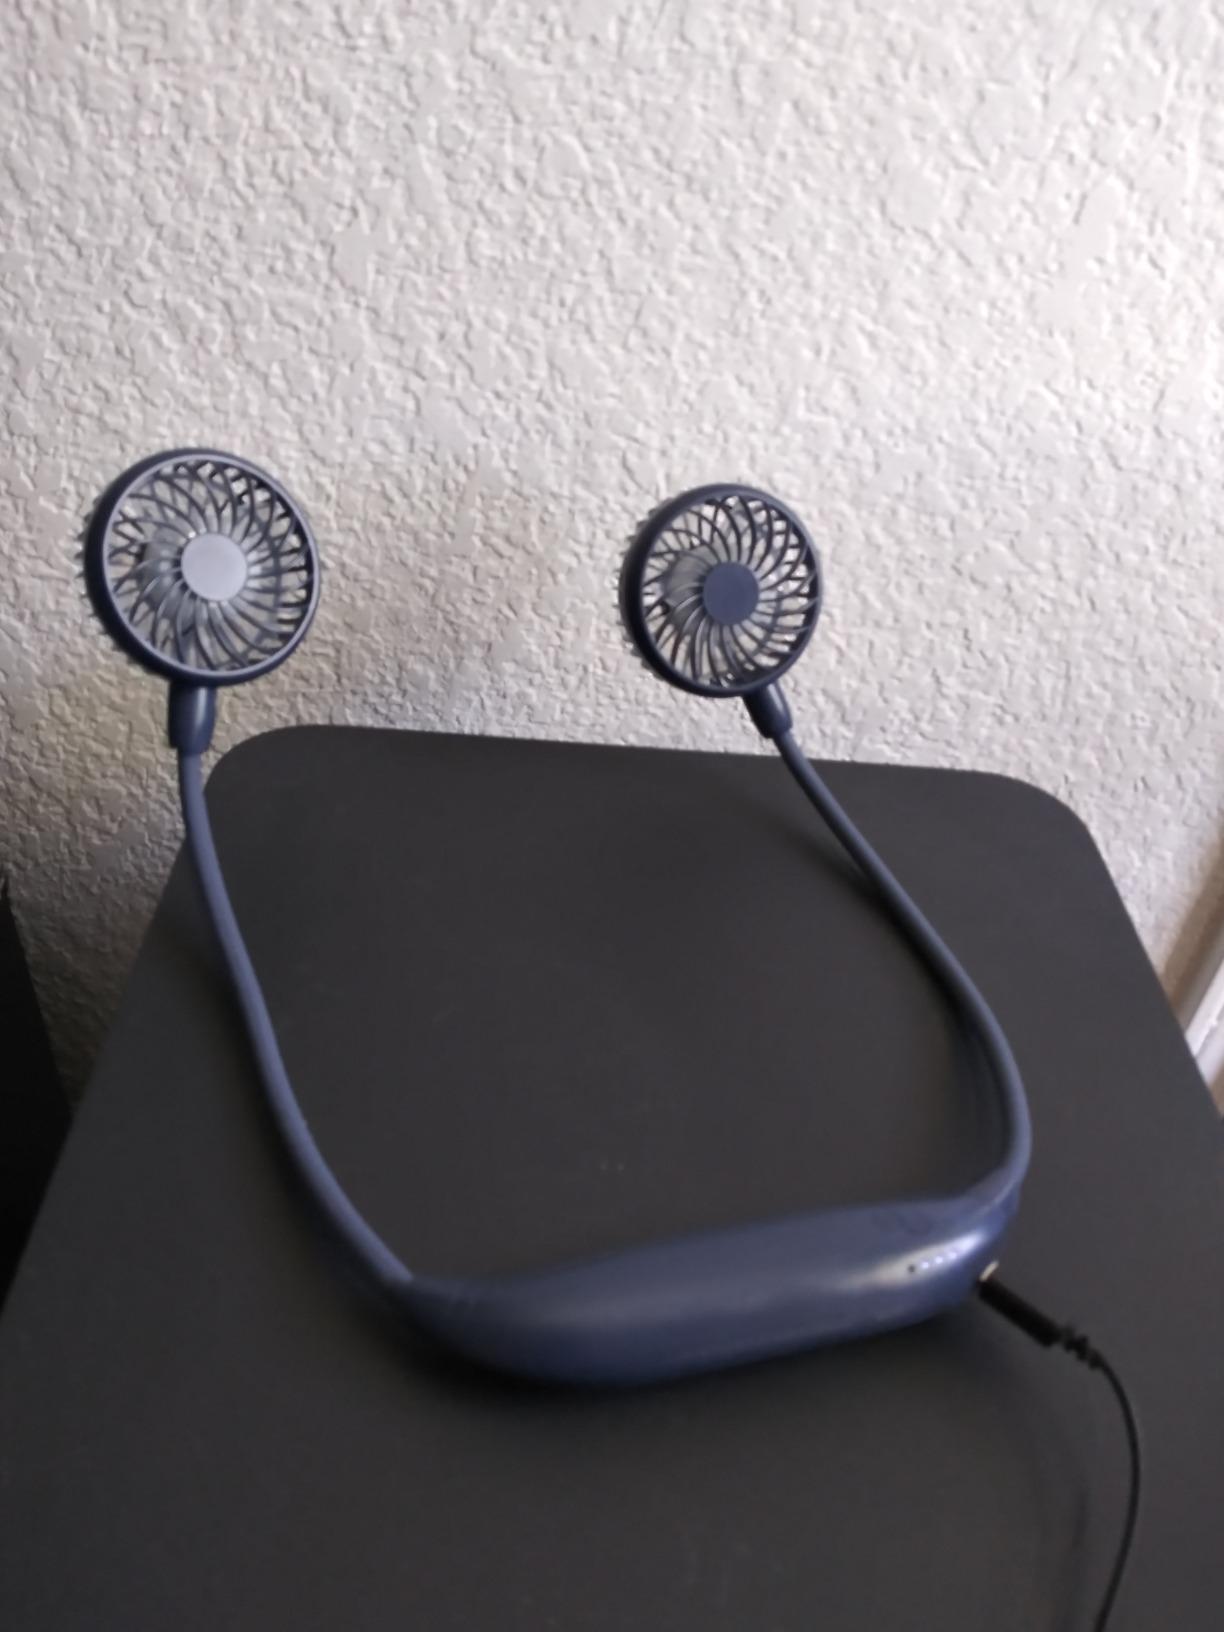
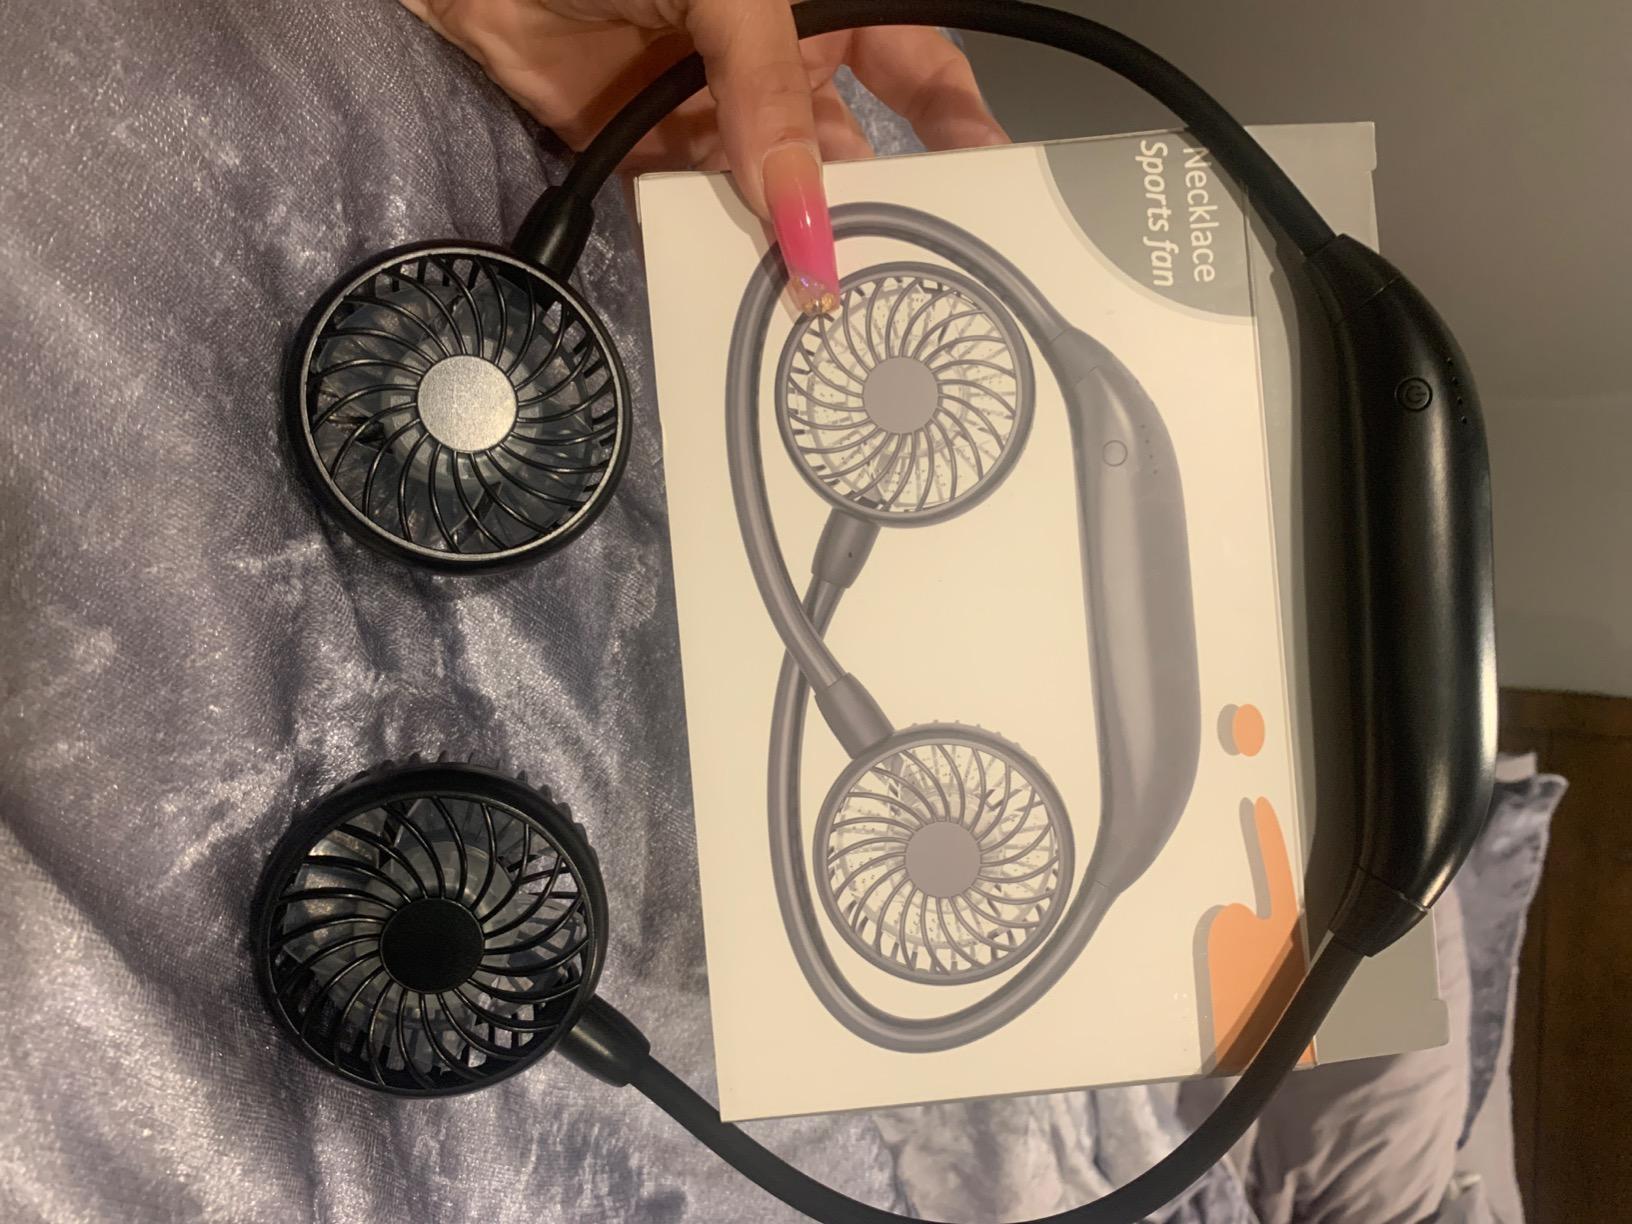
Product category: fan
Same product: no